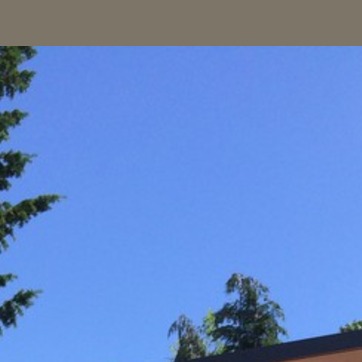
Material: sky